Cologne-Minden trunk line

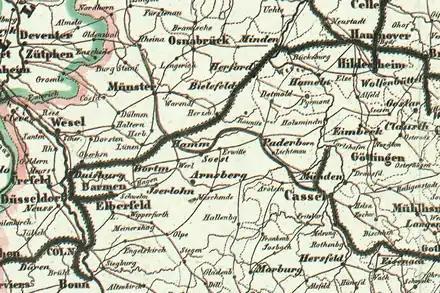
Mainline of the Cologne-Minden Railway Company from the 1849 German railway map

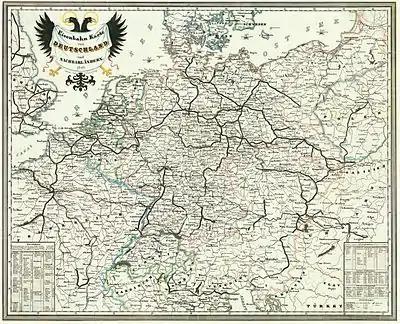
Railway Map of Germany and neighboring countries in 1849. Thin lines represent lines that were projected or under construction.

The Cologne-Minden trunk line is a railway built by the Cologne-Minden Railway Company ("Cöln-Mindener Eisenbahn-Gesellschaft", CME). The line is the westernmost part of the railway line from Berlin to the Rhine that was proposed by Friedrich List in his Concept for a railway network in Germany, published in 1833. In fact, Friedrich Harkort (“father of the Ruhr”) had proposed the construction of a railway line from Cologne to Minden in 1825.